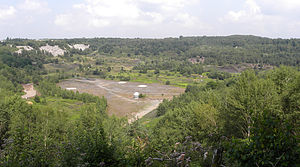
Messel
Grube Messel
Messel er en kommune i Kreis Darmstadt-Dieburg i den tyske delstat Hessen.